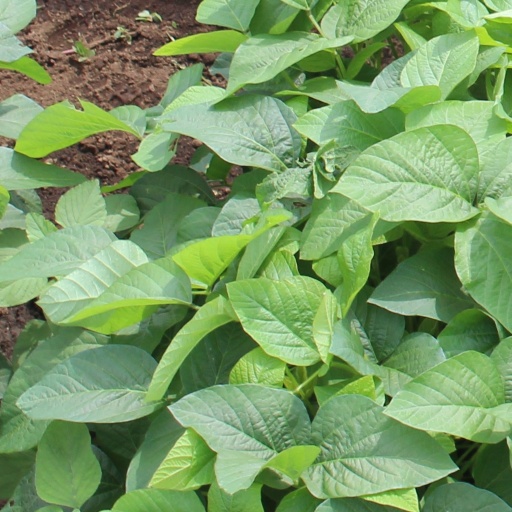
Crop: soybean